Trotz Allem

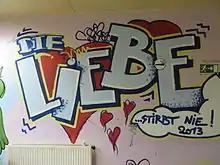
Graffiti inside Trotz Allem: "Love never dies 2013"

The initiative for a self-managed, noncommercial meeting point in Witten began in 1998. In March 1999, a former shop in the residential building at Herbeder Straße 8 was rented and in April the Trotz Allem ("In spite of it all") was opened. The shop had first been used by the Witten subsidiary of Deutscher Metallarbeiter-Verband (German Metalworkers Union) and then by the Communist Party during the Weimar Republic. The name relates to the conservative Kohl era, when similar names to Trotz Allem were used in Witten in the 1980s when an Initiative Trotzalledem from the Witten Green Party published a magazine "Trotz-Dem".